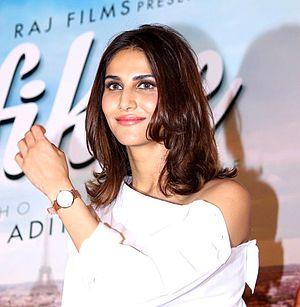
Befikre est un film indien réalisé par Aditya Chopra, sorti en 2016.
Vaani Kapoor, née le 23 août 1988 à New Delhi, est une actrice et mannequin indienne.